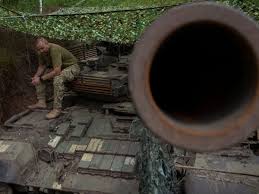
Label: Tank